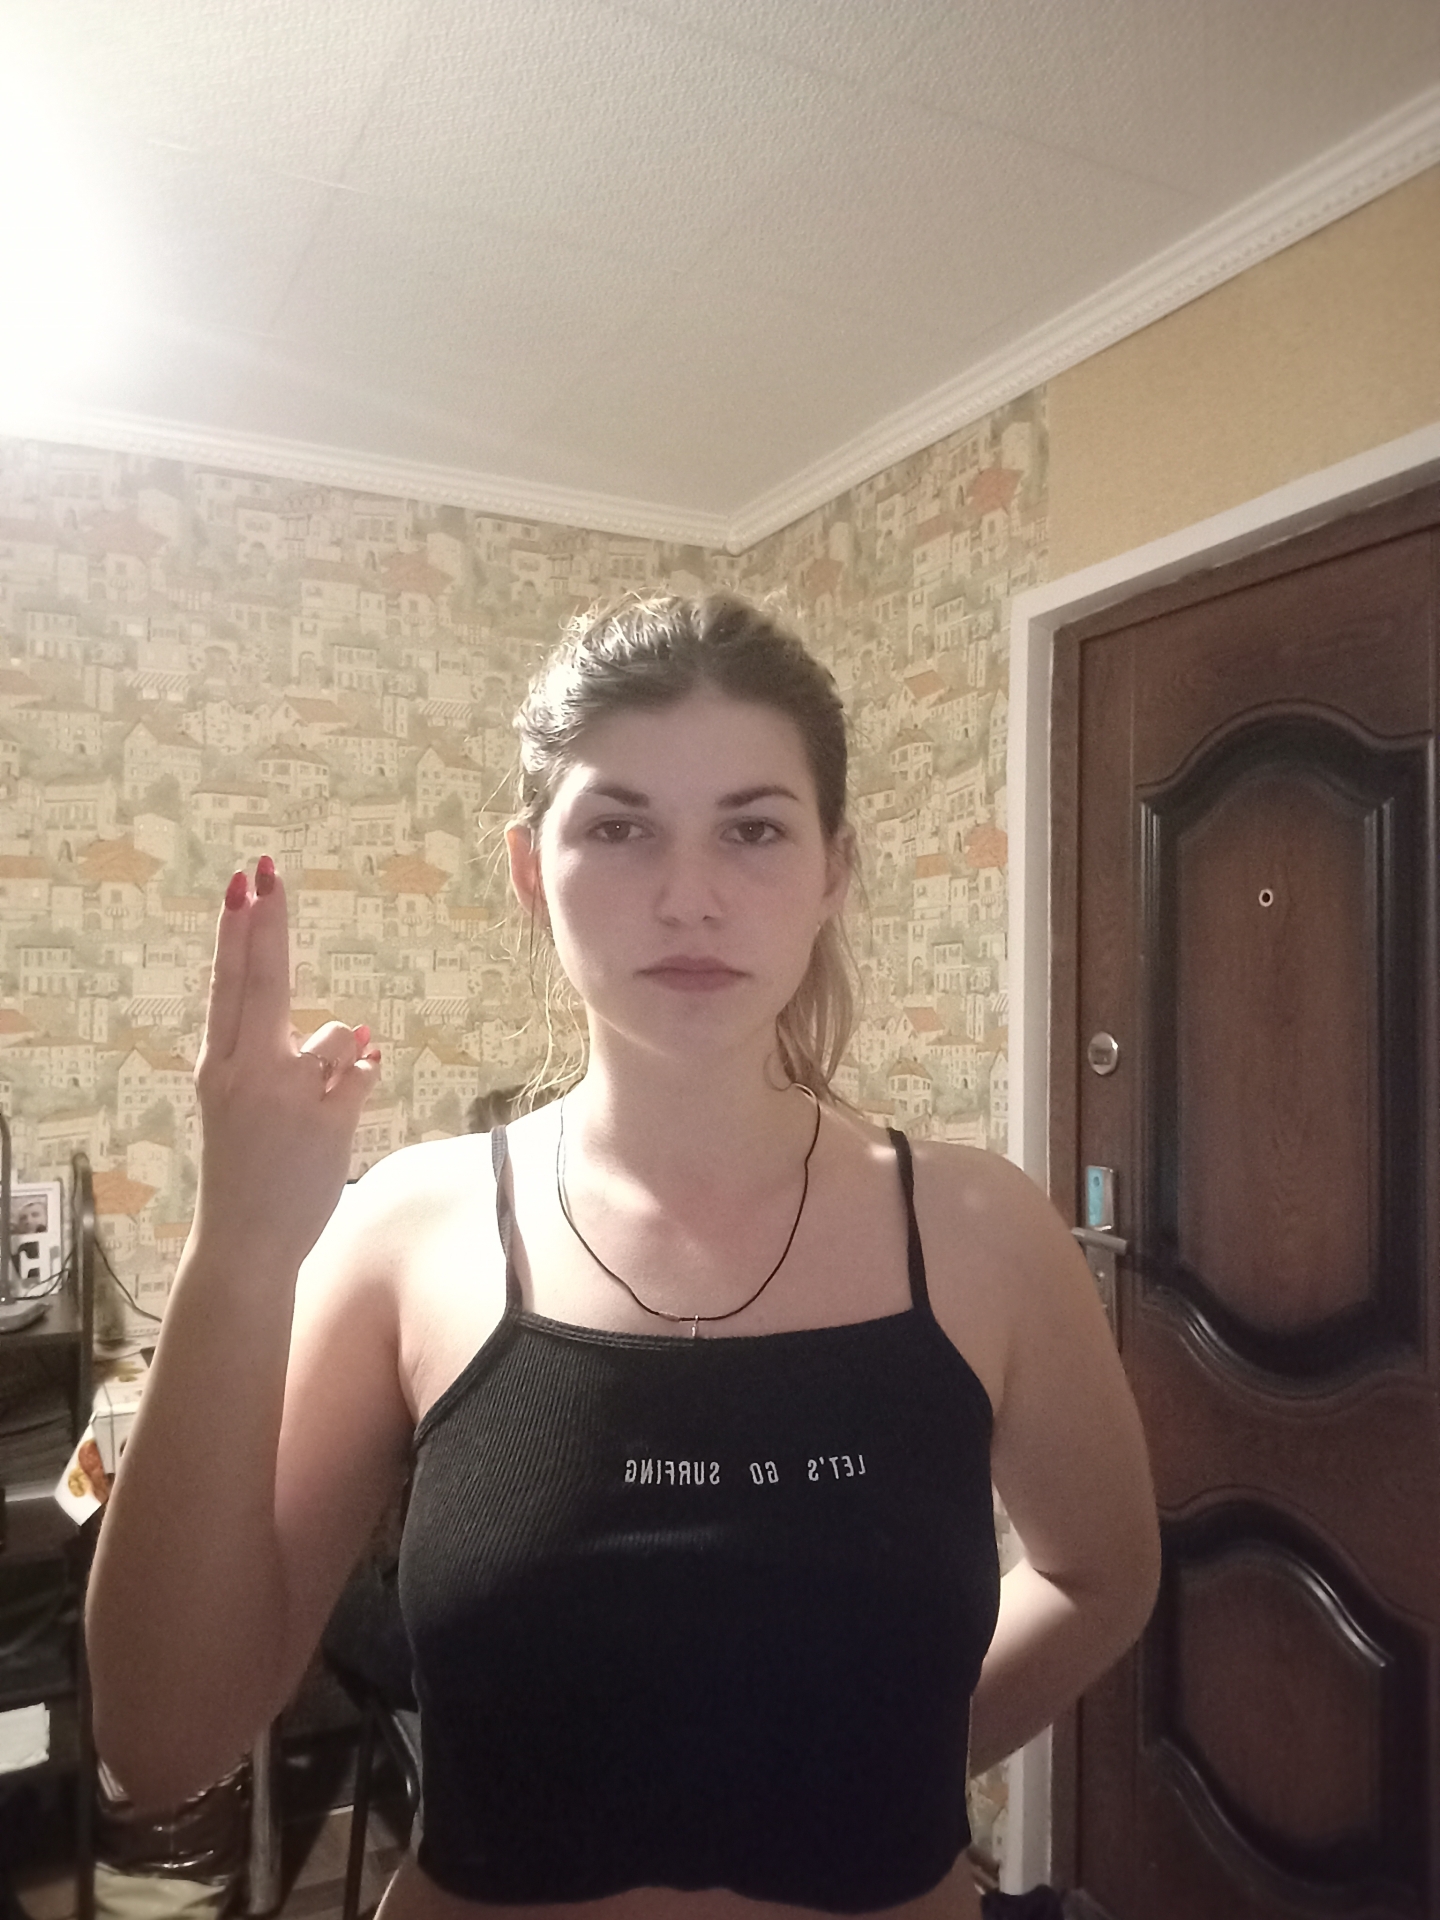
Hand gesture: two_up_inverted